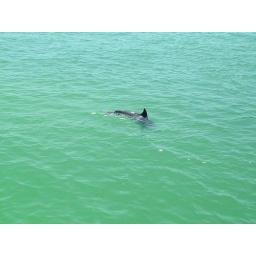
dolphin in the green water of the Gulf of Mexico